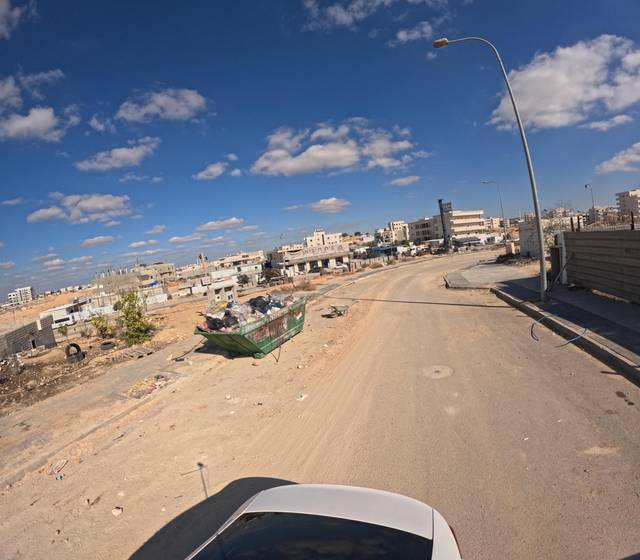
Region: Israel
Coordinates: 31.377, 34.751